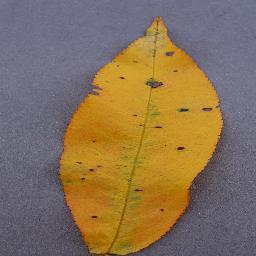
Label: Peach___Bacterial_spot